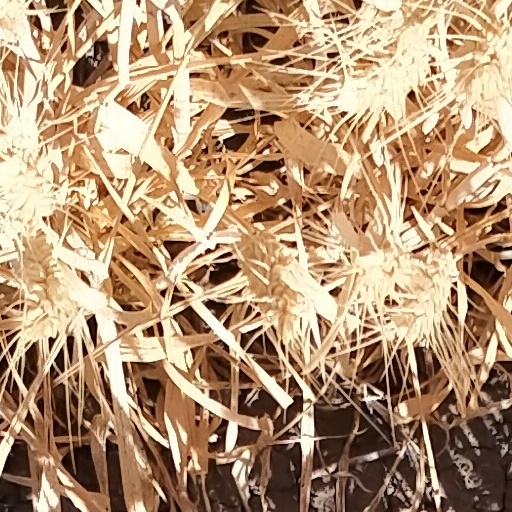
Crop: wheat